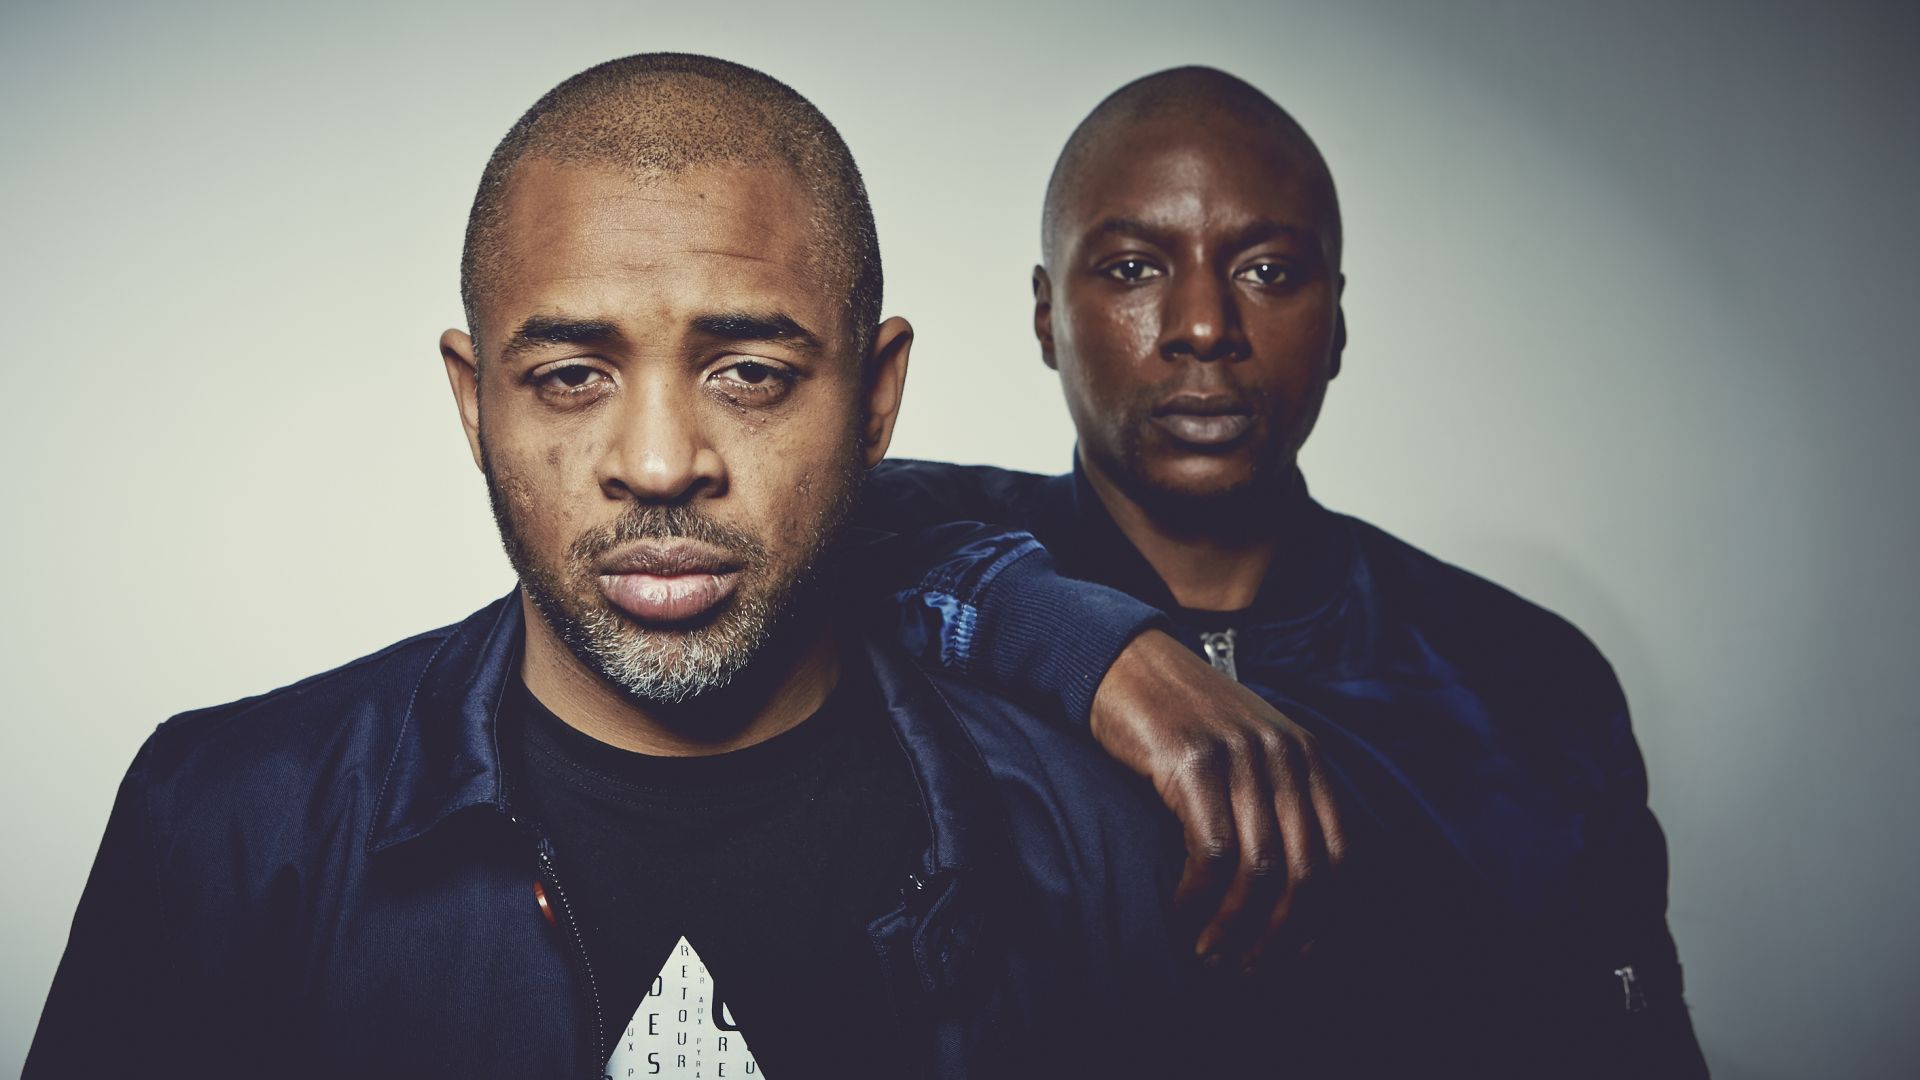
Gender: men